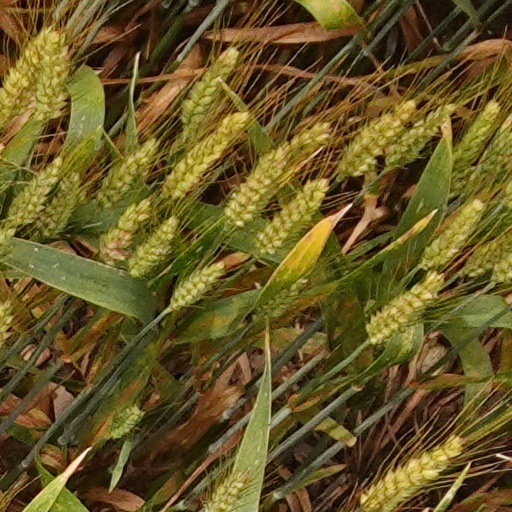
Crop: wheat